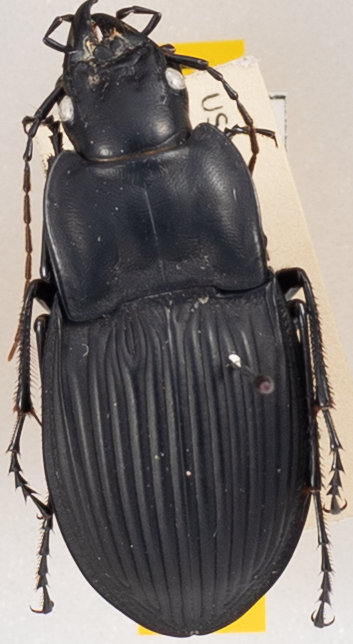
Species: Dicaelus dilatatus sinuatus
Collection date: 2022-06-21
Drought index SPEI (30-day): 0.168
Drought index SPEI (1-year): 0.668
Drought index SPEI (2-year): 1.13